House at 215 Brookline Street

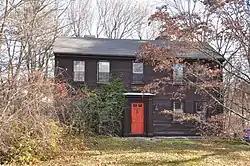

The House at 215 Brookline Street is one of the oldest houses in Newton, Massachusetts. The oldest portion of the saltbox house was built ca. 1693 by Thomas Hastings, who was prominent in the civic affairs of the area. The house uncharacteristically faces north (typical period houses faced south) and exhibits simple but high-quality Georgian styling. It is 2½ stories in height, five bays in width, and has narrow clapboard siding. The main entrance is flanked by pilasters and topped by a shallow hood.